Bamboo Airways

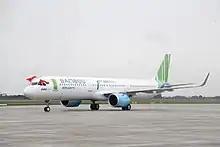
Bamboo Airways' first A321neo at Noi Bai International Airport. The type was phased in during November 2019 and was technically the first aircraft type to be commissioned by Bamboo Airways. The A321neo has since been phased out.

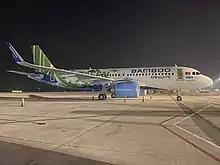
Bamboo Airways' A320neo aircraft with the "Fly Green" special livery spotted at Tan Son Nhat International Airport, Ho Chi Minh City

The airline was founded in 2017. In March 2018, a memorandum of understanding with Airbus for up to 24 Airbus A321neos in a deal worth up to US$3.1 billion was signed; the event was witnessed by the General Secretary Nguyễn Phú Trọng and the French Parliamentary President François de Rugy. On 25 June 2018, with the presence of Deputy Prime Minister Vương Đình Huệ, the FLC Group officially signed an agreement with Boeing for an order of 20 new Boeing 787-9 Dreamliner aircraft worth $5.6 billion.